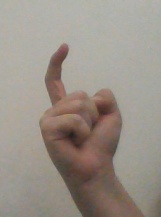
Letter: ra